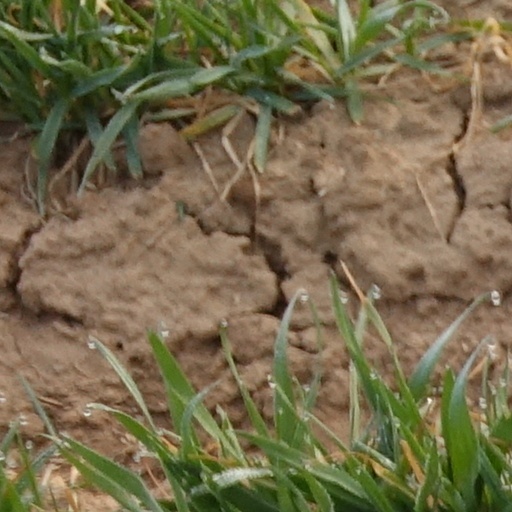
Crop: wheat